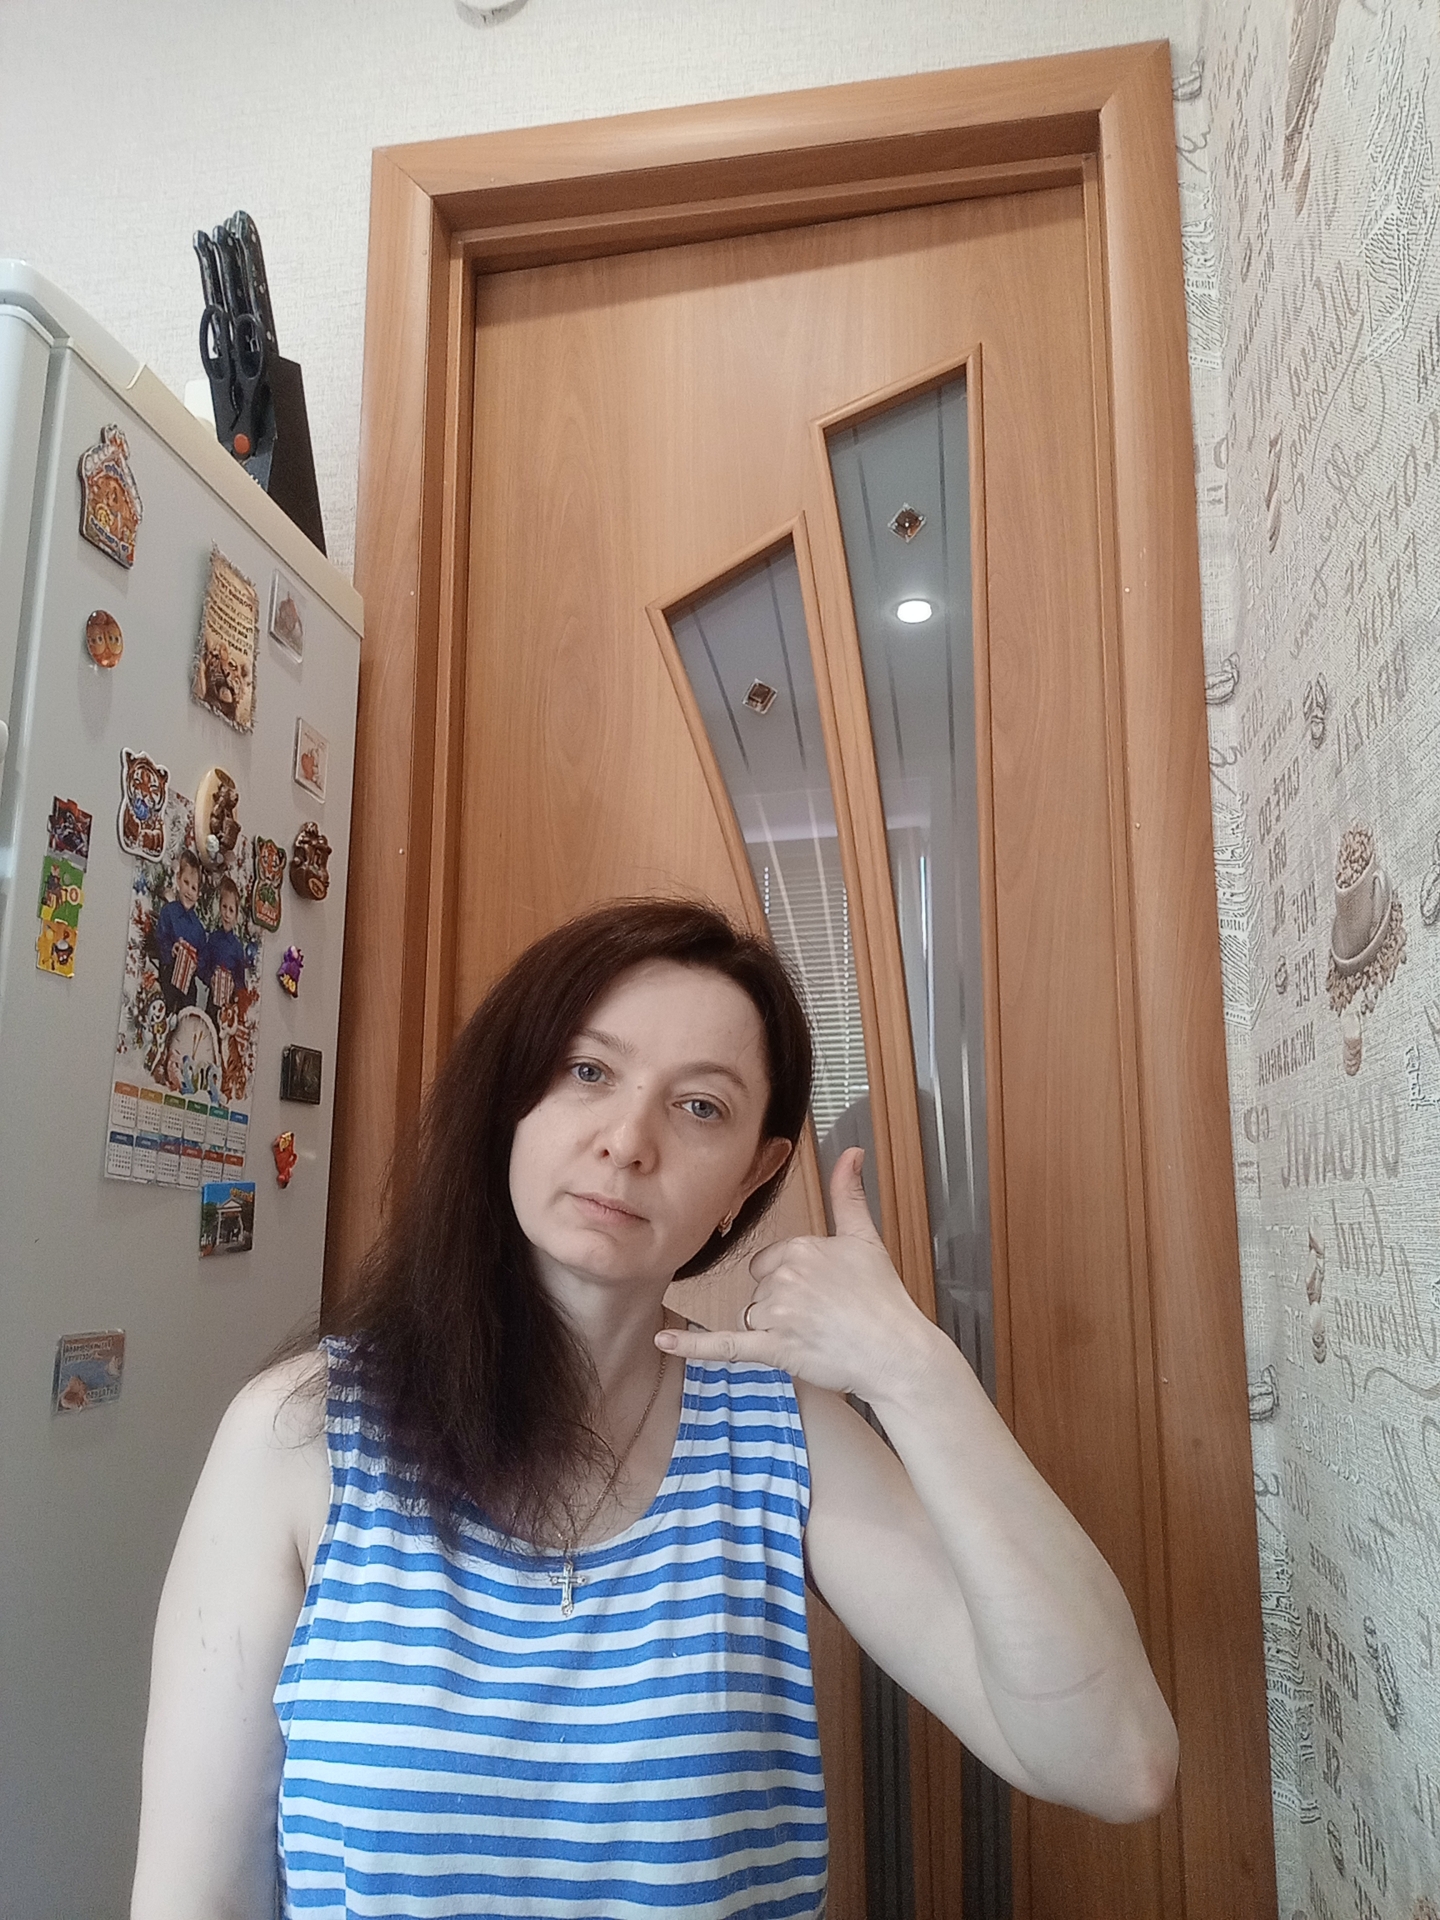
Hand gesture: call